Càlig

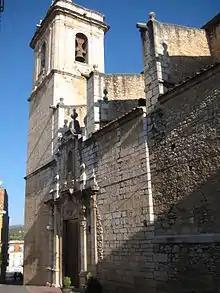
Sant Llorenç de Càlig church

Càlig is a municipality in the "comarca" of Baix Maestrat in the Valencian Community, Spain.